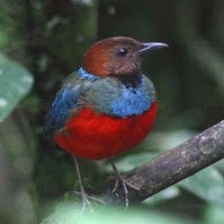
Species: RED BELLIED PITTA
Scientific name: PITTA ERYTHROGASTER